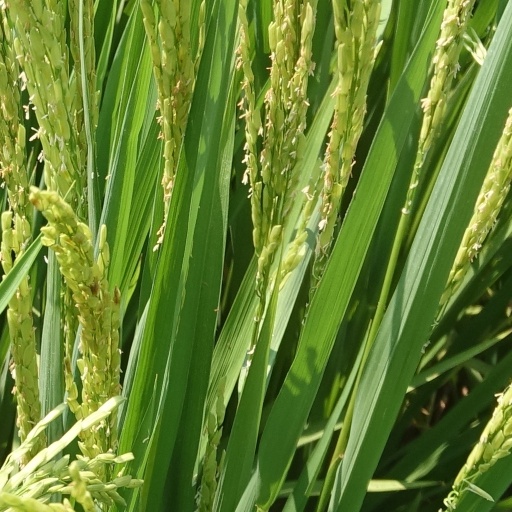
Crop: rice